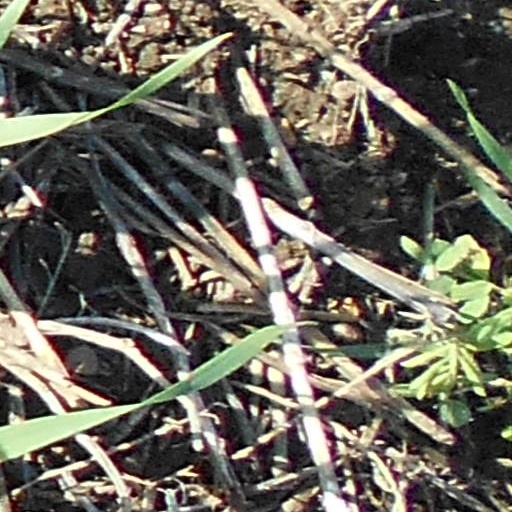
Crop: wheat